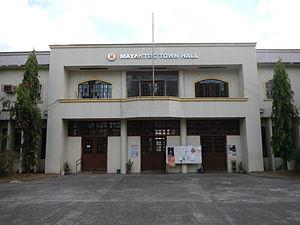
Mayantoc est une localité de la province de Tarlac, aux Philippines. En 2015, elle compte 32 232 habitants.